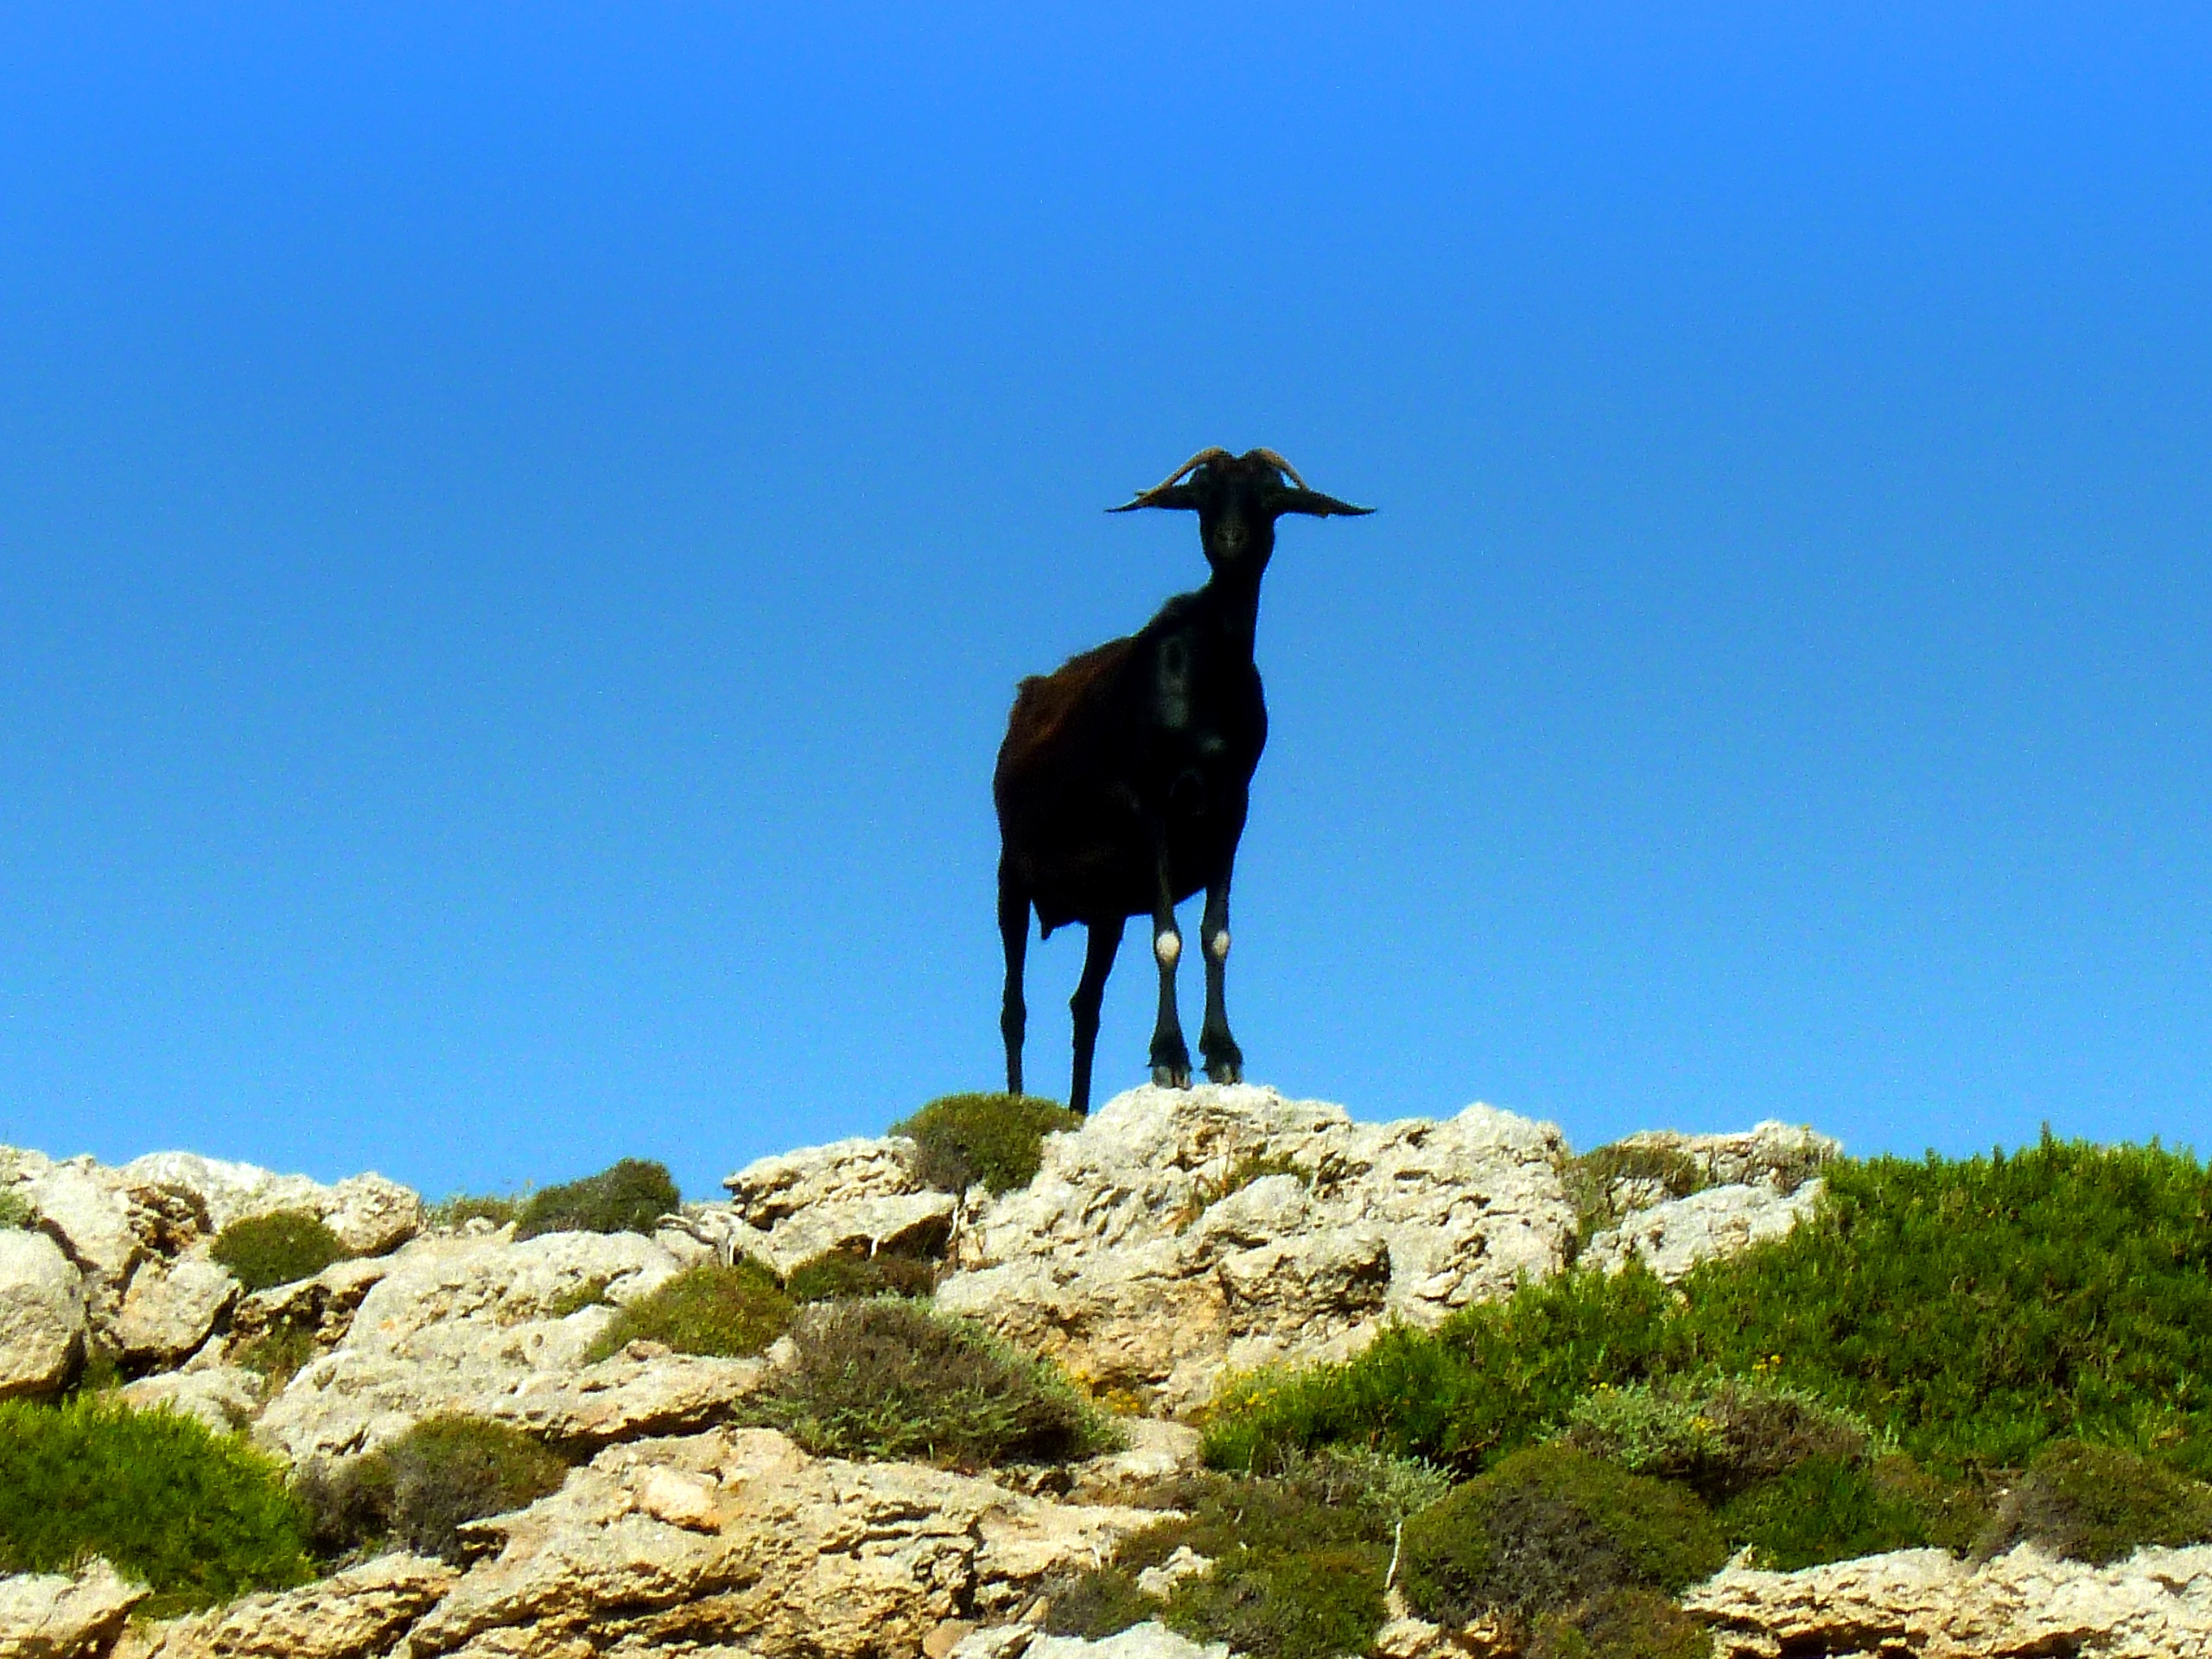
nature, sky, animal, wildlife, standing, goat, livestock, mammal, blue, black, fauna, spain, creature, horns, wildlife photography, bock, chamois, steinig, billy goat, menorca